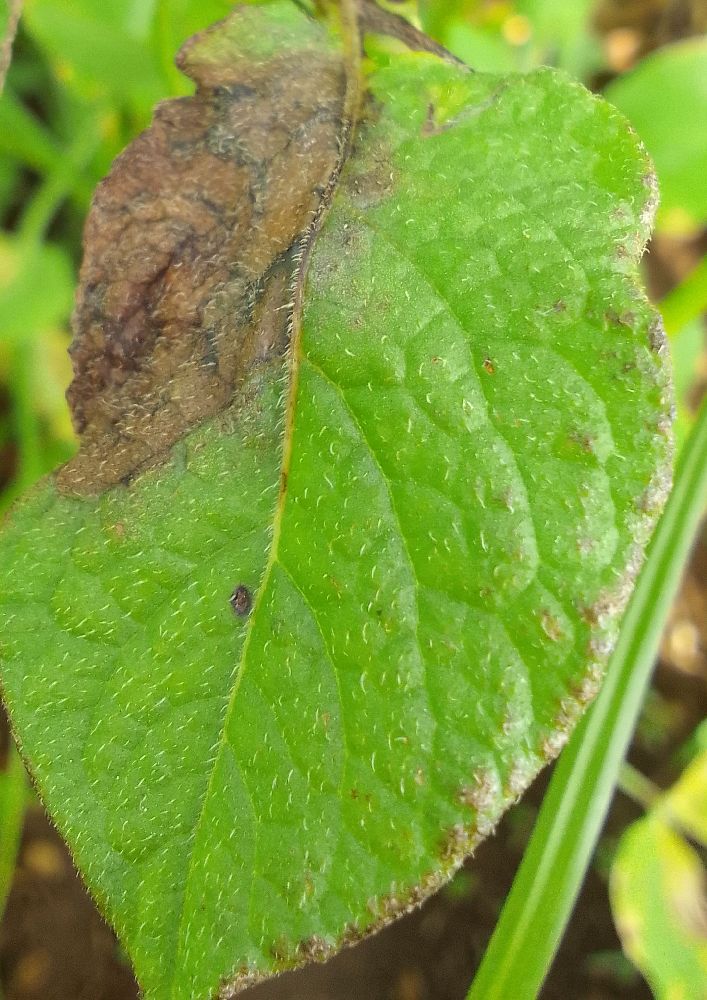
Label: Late blight